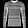
Label: Pullover